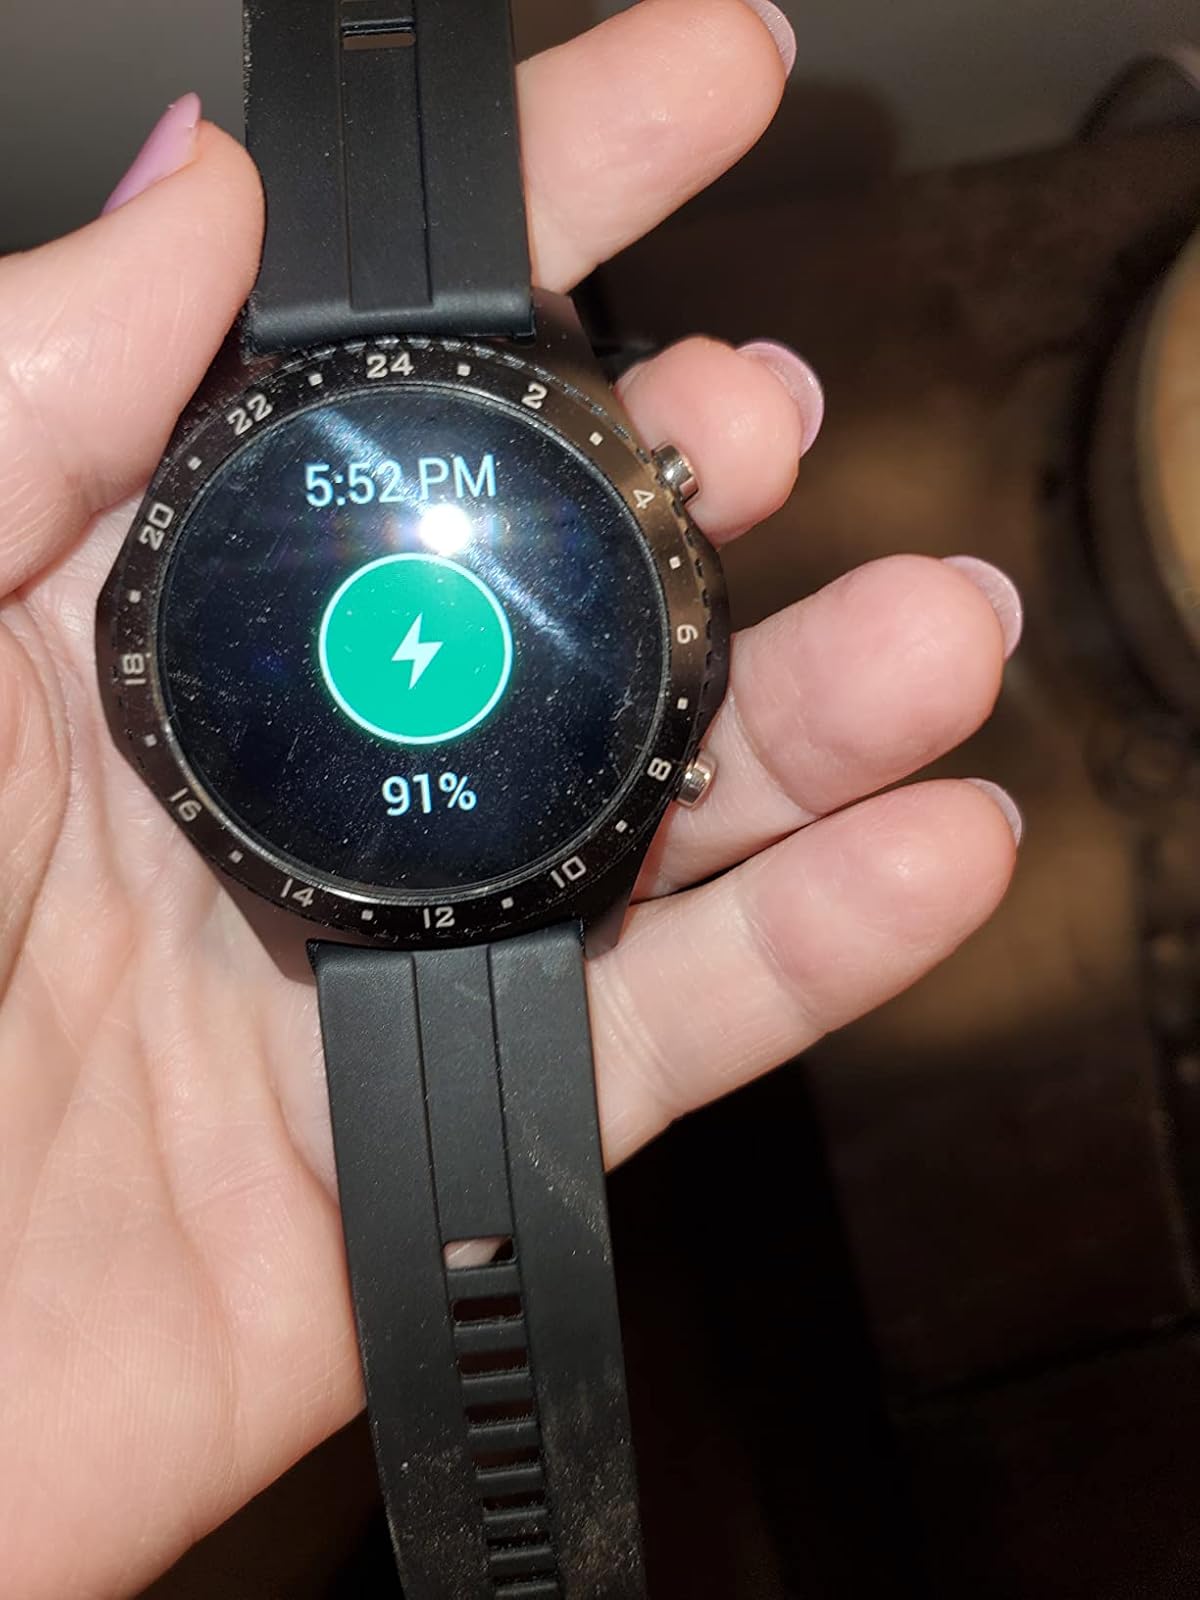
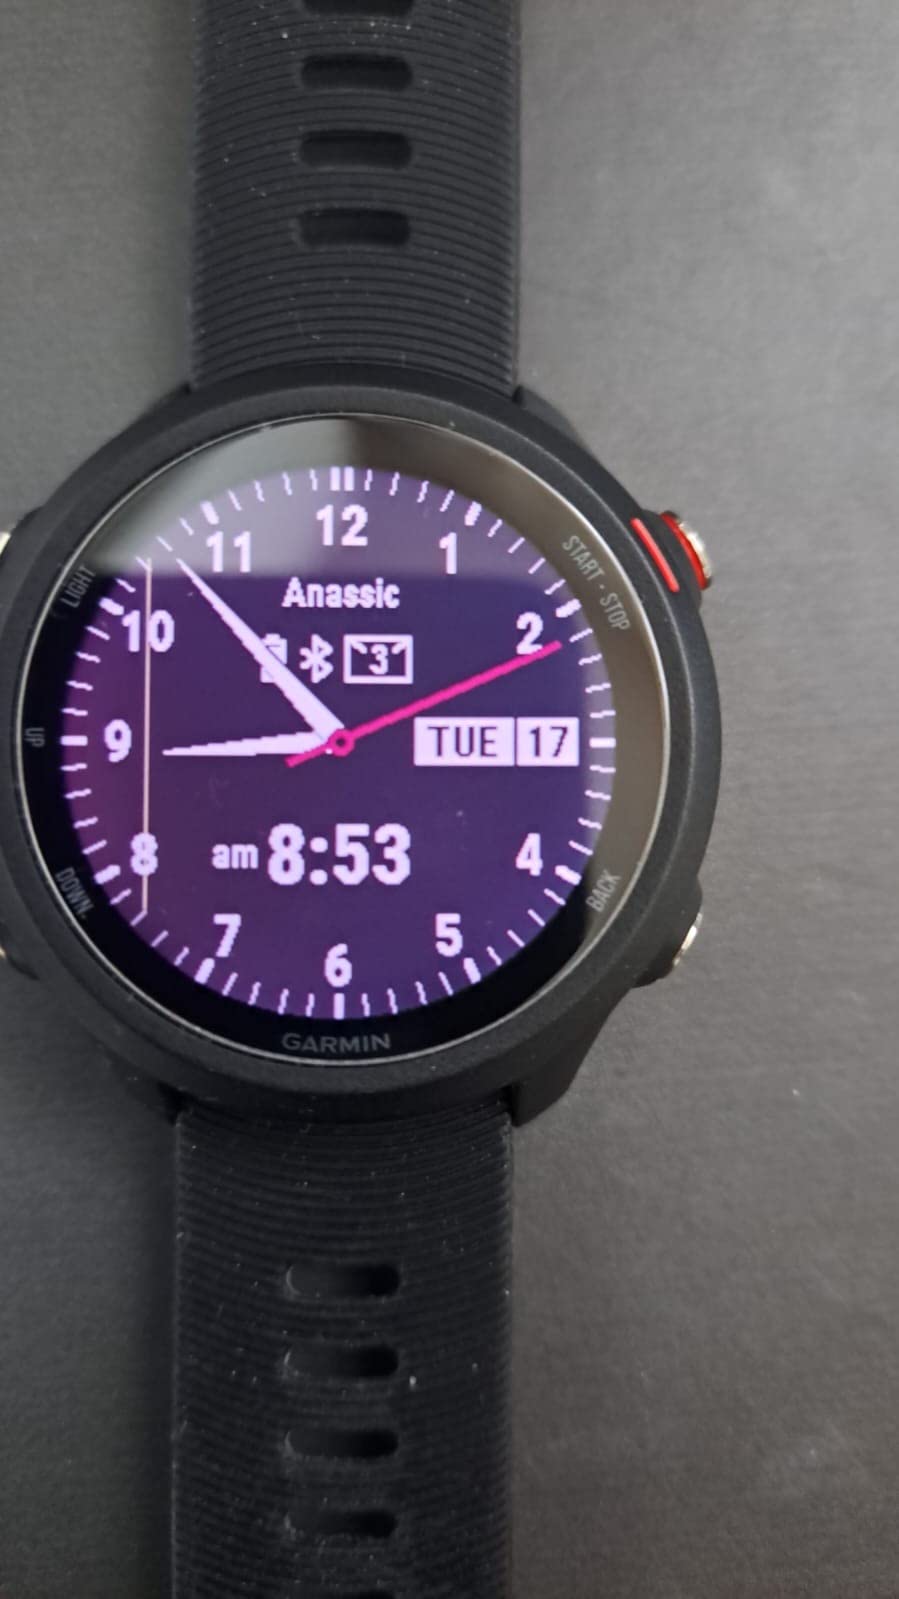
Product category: smartwatch
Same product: no